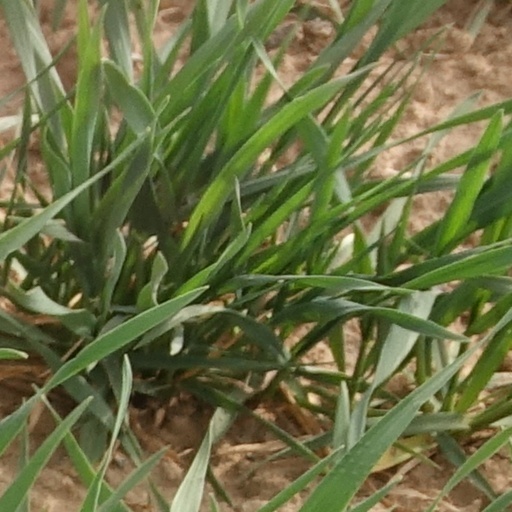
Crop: wheat